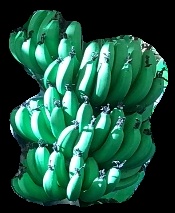
Variety: pachbale
Grade: grade1